Ruth Donnelly

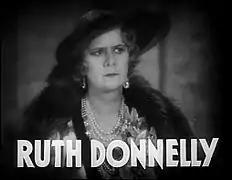
Donnelly in the trailer of "Footlight Parade" (1933)

Although Donnelly made her first film appearance in 1914, her Hollywood career began in 1931 and lasted until 1957. In her films, she often played the wife of Guy Kibbee ("Footlight Parade", "Wonder Bar", "Merry Wives of Reno", "Mr. Smith Goes to Washington"). Among her roles was the part of Sister Michael in "The Bells of St. Mary's", starring Bing Crosby and Ingrid Bergman. Years after her final film role, she returned to the stage as an understudy to Patsy Kelly in the Broadway revival of "No No Nanette", and later she appeared in the touring production with Don Ameche and Evelyn Keyes.